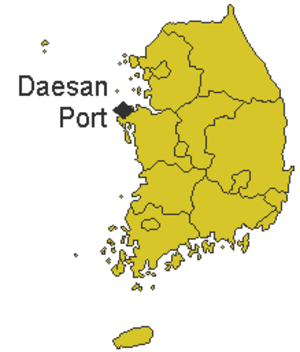
Le Hebei Spirit est un pétrolier de type Very Large Crude Carrier, affrété sous le pavillon de Hong Kong.